List of Police Academy characters

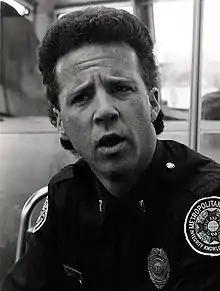
Carl Proctor

Lt. Carl Proctor is a gullible sidekick to Mauser in "Police Academy 2" and "3" and Harris in "4", "5" and "6". In his debut in the second movie, he is originally assertive and staunchly supports Mauser but is also a dimwit and in subsequent appearances portrayed even more so. He even disliked Mahoney and his friends and helps Harris or Mauser discredit them. That is why he was part of the butt of Mahoney and his friends pranks on him. In "3", is the second-in-command of Mauser's police academy. Despite losing his job after Mauser's academy is shut down, he gets another job as Captain Harris' underling. Proctor seems to bear the brunt of some of the biggest pranks, such as being lifted by crane while he is inside an outhouse and placed onto the field of a sporting stadium. When Proctor hears the national anthem, he stands up immediately and shocks everyone in the audience. He is generally nicer than Harris or Mauser and is often just following orders, which he mostly manages to screw up. But that is just an act, just like Harris they both think Lassard's men are a joke and mostly he is usually Harris spy to discredit them and throw them off the force. Another aspect of Proctor is his childlike attitude in some adult situations, like when he thought the Blue Oyster Bar was a seafood joint or saying to a bartender, "Could I get a pink—no make it a green—umbrella?" before he introduces himself to a couple of bathing beauties in Florida. Although Proctor has been subject to pranks and slapstick stunts, unlike Harris, he does not appear to show a vicious attitude towards Mahoney and his friends, either because he is too stupid to realize Mahoney was behind the pranks or he is very forgiving. In "Police Academy 5", it is revealed that he and Harris are related through the marriage of Proctor's sister and Harris' nephew. He also appears along with Harris in the animated series, in which Proctor is temporarily promoted to Acting Captain in one episode, due to Harris being hospitalized.